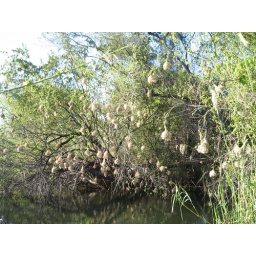
Weaver bird nests on the Kavango river near Rundu